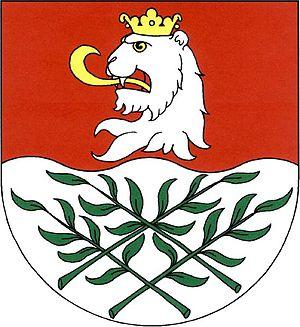
Vrdy est une commune du district de Kutná Hora, dans la région de Bohême-Centrale, en République tchèque. Sa population s'élevait à 2 946 habitants en 2020.